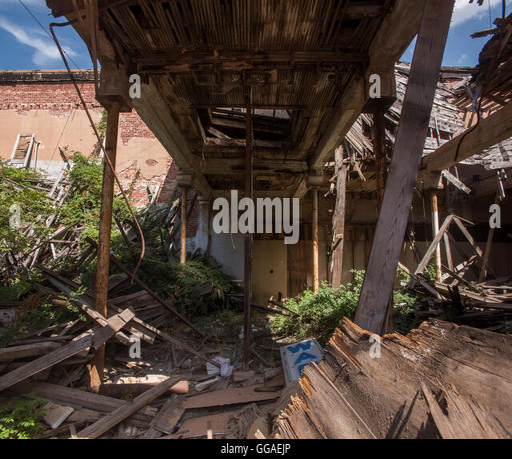
a decaying building that once housed retail has been bought and will be turned into offices